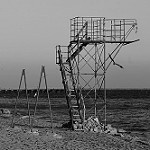
Label: B & W